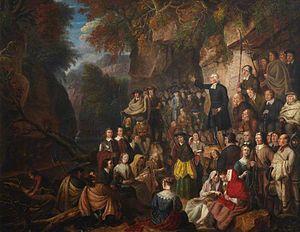
Le presbytérianisme est une forme du protestantisme calviniste qui s'est développée en Écosse, puis notamment en Irlande du Nord et aux États-Unis. Les bases théologiques et ecclésiales en sont communes avec les églises réformées, mais l'usage a consacré le terme presbytérien pour désigner les églises, essentiellement anglophones, qui se situent dans une tradition héritée de l’Église d'Écosse. Les calvinistes anglais, qui sont généralement appelés puritains, sont pour la plupart restés dans le sein de l’Église d'Angleterre, qui conserve une confession de foi calviniste, la Confession de foi de Westminster, exceptés ceux qui ont voulu rendre l’Église totalement indépendante de l’État, qui sont devenus les congrégationalistes. Les efforts missionnaires très importants des presbytériens ont conduit à la création de nombreuses Églises presbytériennes dans le monde.